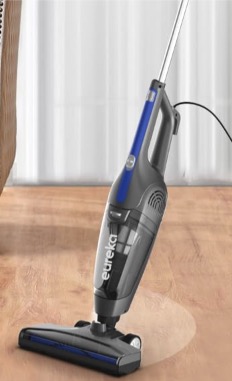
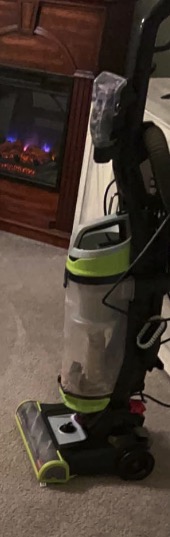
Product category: items_vacuum
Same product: no